Arthrodira

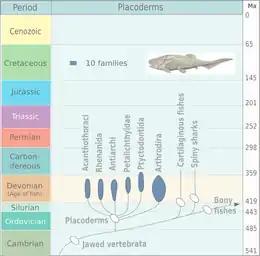
Evolution and extinction of placoderms. The diagram is based on Michael Benton, 2005.

The order Arthrodira belongs to the class Placodermi, the large group of extinct prehistoric armored fish that is thought to have diverged over 400 million years ago from all sharks and bony fishes (and thus also all subsequent tetrapods, including mammals, birds, reptiles and amphibians). However, recent phylogenetic studies have found Placodermi to be paraphyletic, and rather an evolutionary grade towards Eugnathostomata, the clade grouping that contains sharks, bony fish, and all tetrapods.